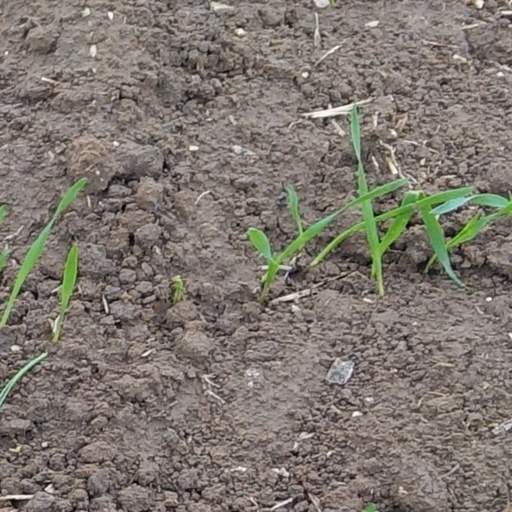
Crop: wheat